Lifan Xuanlang

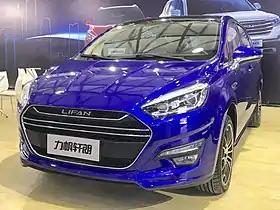

The Lifan Xuanlang is a 7-seater MPV produced by Lifan for the Chinese market.